Biskoth

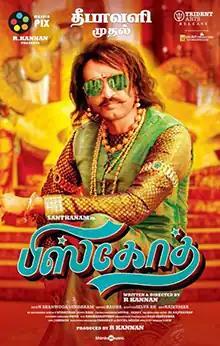
Theatrical release poster

Biskoth is a 2020 Indian Tamil-language parody film based on the American comedy titled Bedtime Stories. Biskoth is written, produced and directed by R. Kannan, under the banner Masala Pix. The film stars Santhanam in a quadruple role alongside, Tara Alisha while Sowcar Janaki, Anandaraj, Motta Rajendran and Aadukalam Naren play supporting roles. The music for the film was composed by Radhan, while the cinematography and editing were handled by Shanmuga Sundaram and RK Selva, respectively. The plot was heavily inspired on 2008 American fantasy comedy film Bedtime Stories.